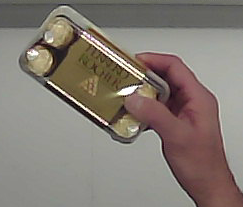
Product: rocher_chocolate